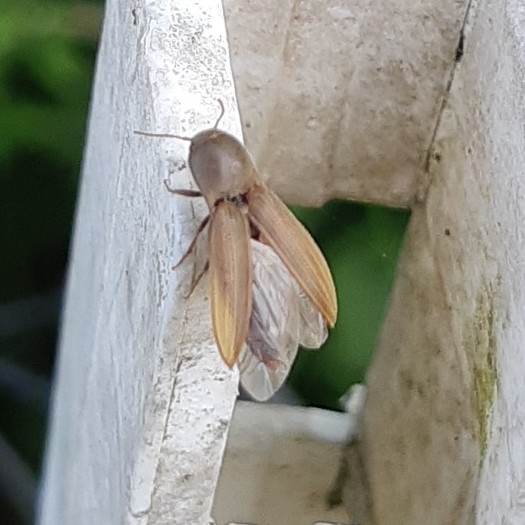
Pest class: clickbeetles_wireworms